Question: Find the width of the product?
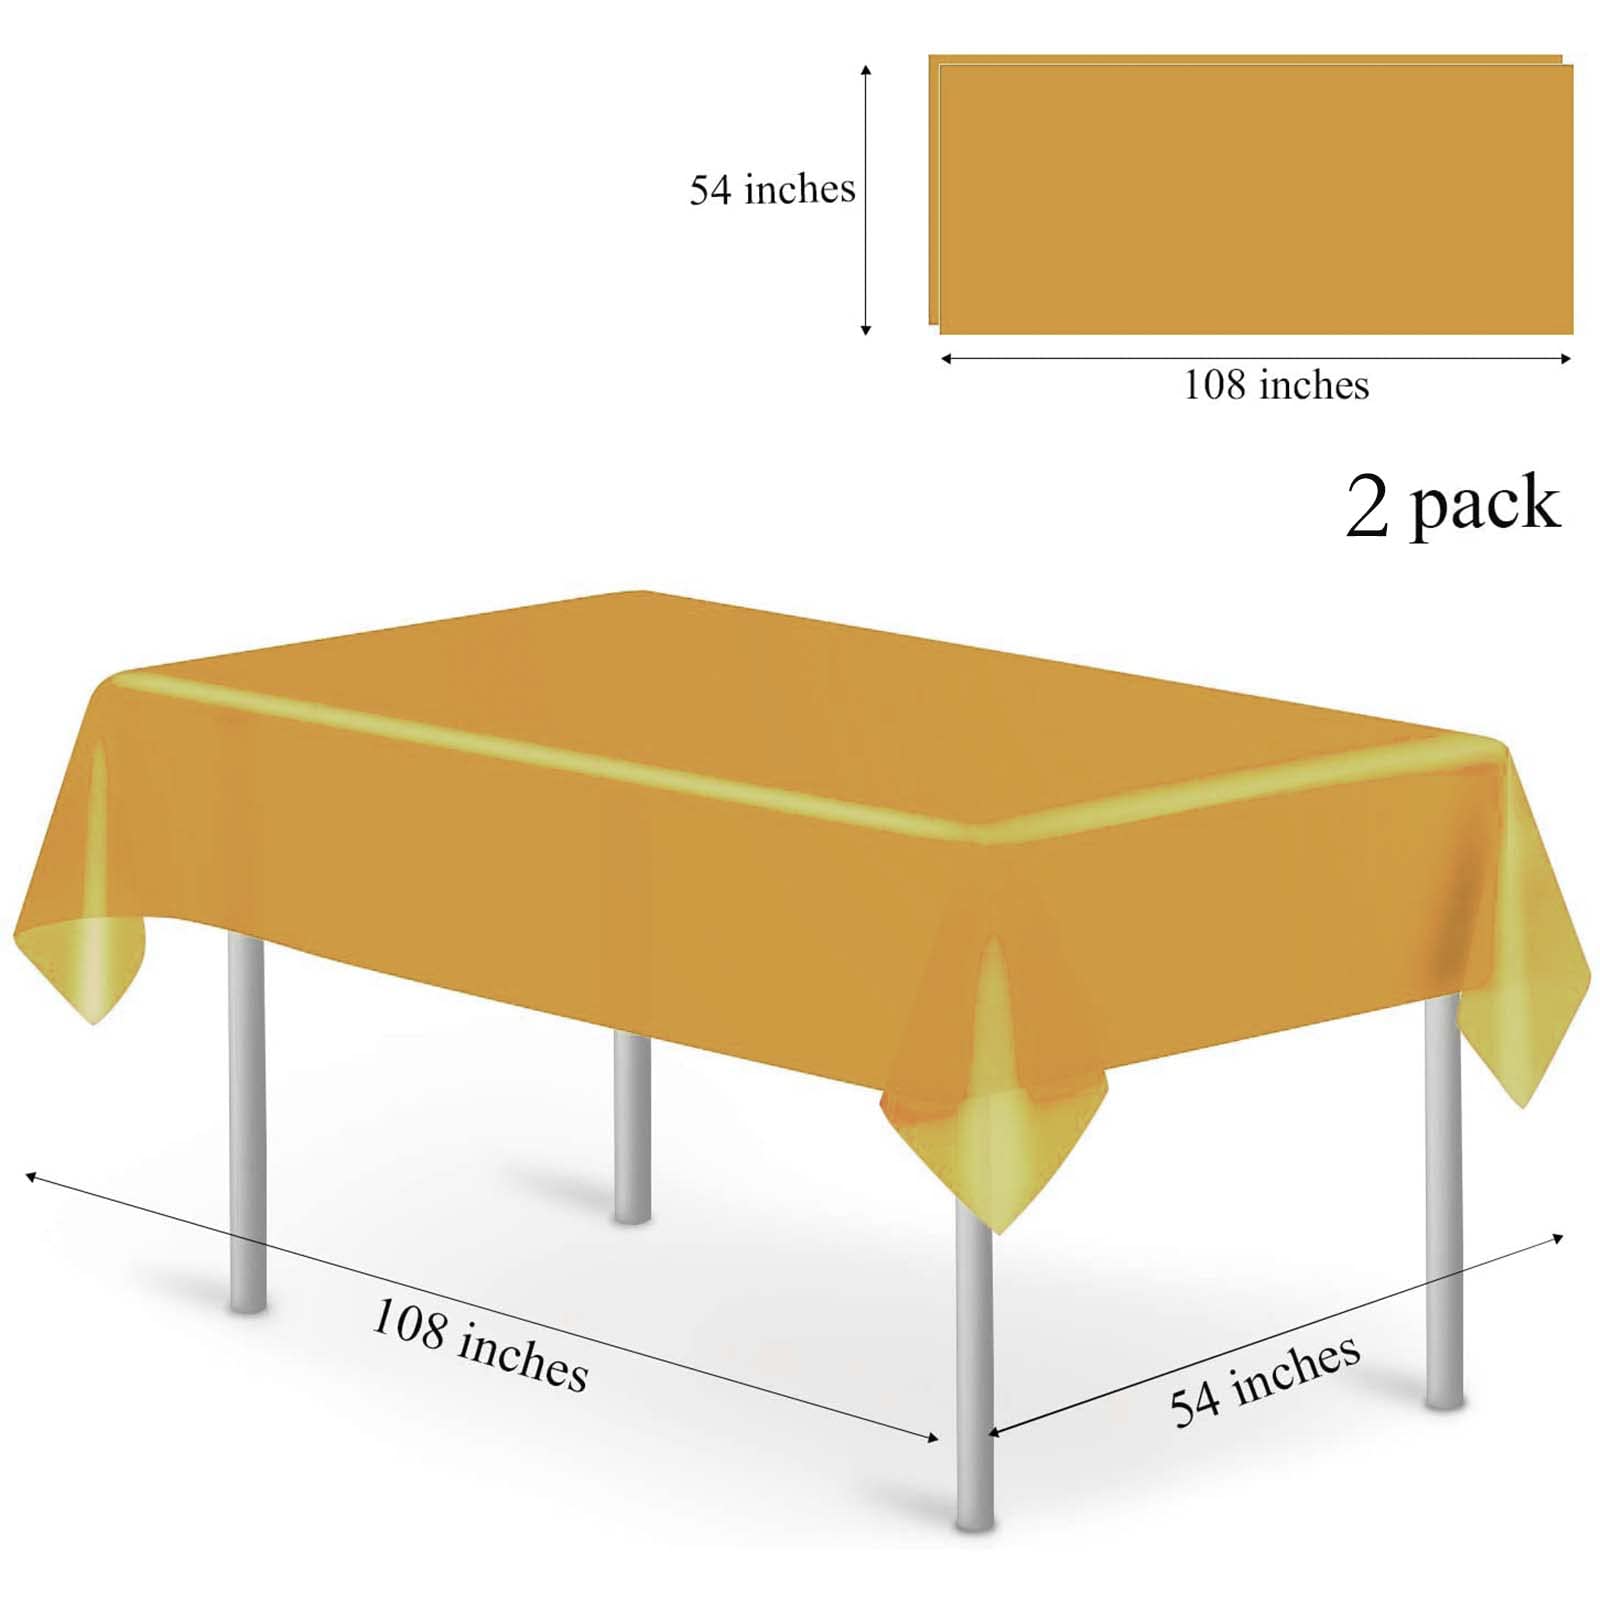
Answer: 54.0 inch